George K. Sanderson

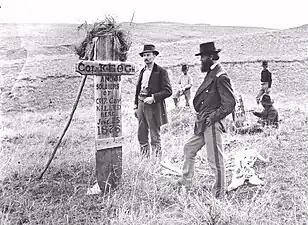
1879 photograph of CPT George K. Sanderson examining the marker erected where COL Myles Keogh and most of his company died during Battle of the Little Bighorn

George Kaiser Sanderson (September 9, 1844 – February 2, 1893) was a career U.S. Army officer. Having enlisted as a Private he was later commissioned and twice breveted for gallant and meritorious service during the American Civil War.